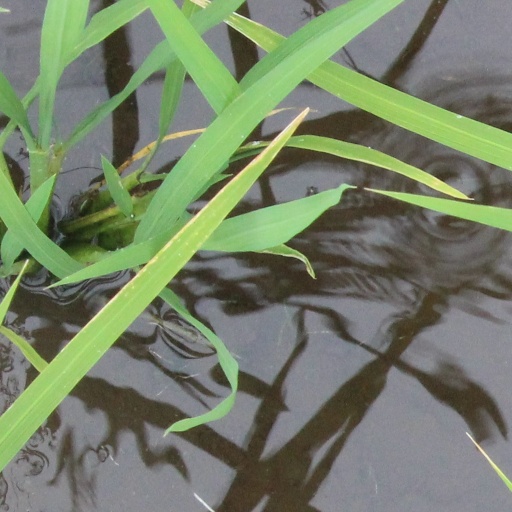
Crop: rice